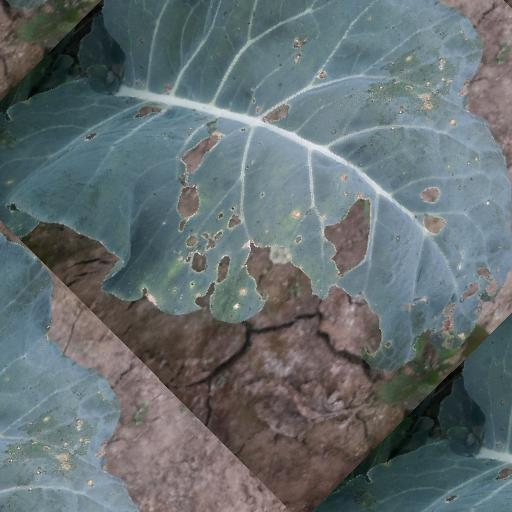
Label: Black Rot